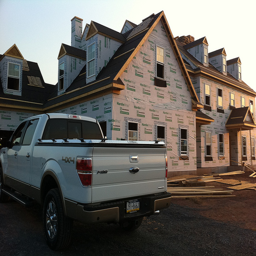
An unfinished house with a truck parked in front.
A pick up truck in front of a very large house that's being built.
A white pickup truck parked in from of a house covered in Tyvek wrap.
White pick up truck parked next to a building under construction
A white truck parked in front of a house that is being built.